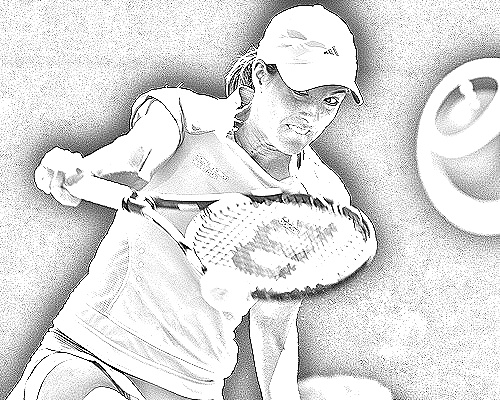
Portrait style: Sketch Portrait